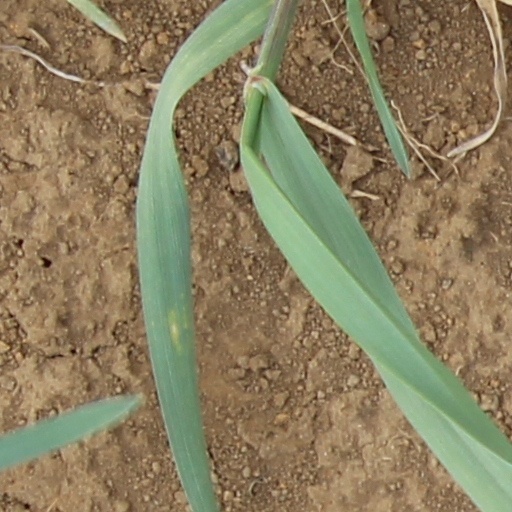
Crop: wheat